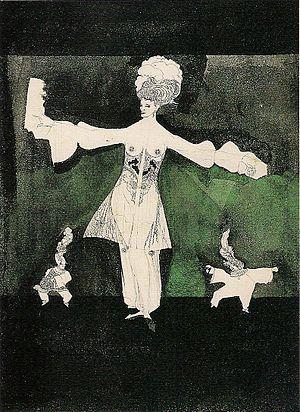
Christophe Karel Henri de Nerée tot Babberich, connu sur le nom de Carel de Nerée tot Babberich, né à Zevenaar le 18 mars 1880 et décédé à Todtmoos, le 19 octobre 1909, est un dessinateur, peintre et écrivain néerlandais.